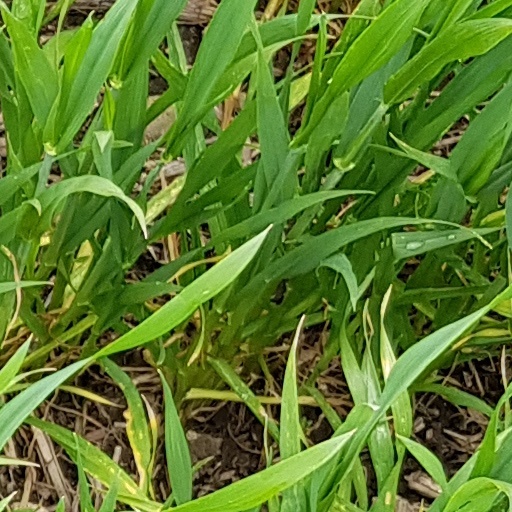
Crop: wheat